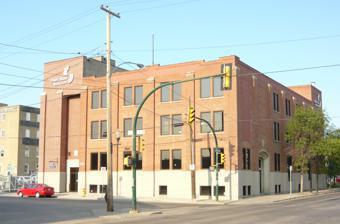
Building: Arthur Cook Building
Country: Canada
Year built: 1928
Arthur Cook Building Arthur Cook Building in 2012 General information Location 88 24th Street/306 Ontario Ave. Town or city Saskatoon , Saskatchewan Country Canada Completed 1928 Renovated 2010 Client Saskatoon Cartage and Warehouse Company Technical details Size 20,000 square feet Floor count 3 Design and construction Architect(s) David Webster Renovating team Renovating firm North Ridge Developments The Arthur Cook Building (built in 1928) is a designated historic building in the Central Business District , of Saskatoon , Saskatchewan , Canada. The three-storey brick and concrete warehouse was built in 1928 by the Saskatoon Cartage and Warehouse Company. It was designed by Saskatoon architect David Webster and built by the A.W. Cassidy Co. Ltd. It was sold to MacCosham Storage and Distribution in 1945 who used it until 1978.  In 1978 the building was purchased by the City of Saskatoon and became the city's central stores, as well as housing the archives. The building was designated as a historic building by the City in 2011 for the following reasons: (a) the building is an excellent example of the warehouse style in the 1920s; (b) the thick exterior walls, fire walls and interior vaults are of particular interest and  demonstrate that the security of property was taken into account during construction.   There  have been relatively few alterations to the property since construction; (c) the  building is sited on a corner giving it a prominent location in the warehouse district thus contributing highly to the character of the district; and (d) it was constructed for Saskatoon Cartage and Warehouse Company and offered fireproof storage for freight valuables. The Company's proprietor, James McCallum, was a leading citizen of Saskatoon.  Arthur E. Cook was a long-time keeper of City Stores from 1921 to 1952 In 2009, a Request for Proposal was issued by the City for the redevelopment of the Arthur Cook Building (88 24th Street E). The winning bid was received from North Ridge Development Corporation. The city sold the building to North Ridge Developments in 2010. North Ridge then converted the building into commercial and office space as part of a $2.2 to 2.5 million renovation. The renovations added a new section on the northwest corner of the building to provide a new entrance with stairs and an elevator.  This resulted in an address change (306 Ontario Ave.). A single tenant, Stuart Olson Dominion Construction, leased the entire building. The law firm Scott Phelps & Mason occupies the main floor of the building. The information technology firm BDM IT Solutions Inc. occupies the 3rd floor. References